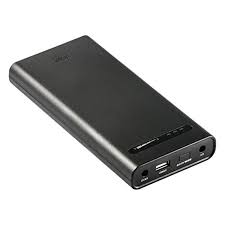
Waste category: battery